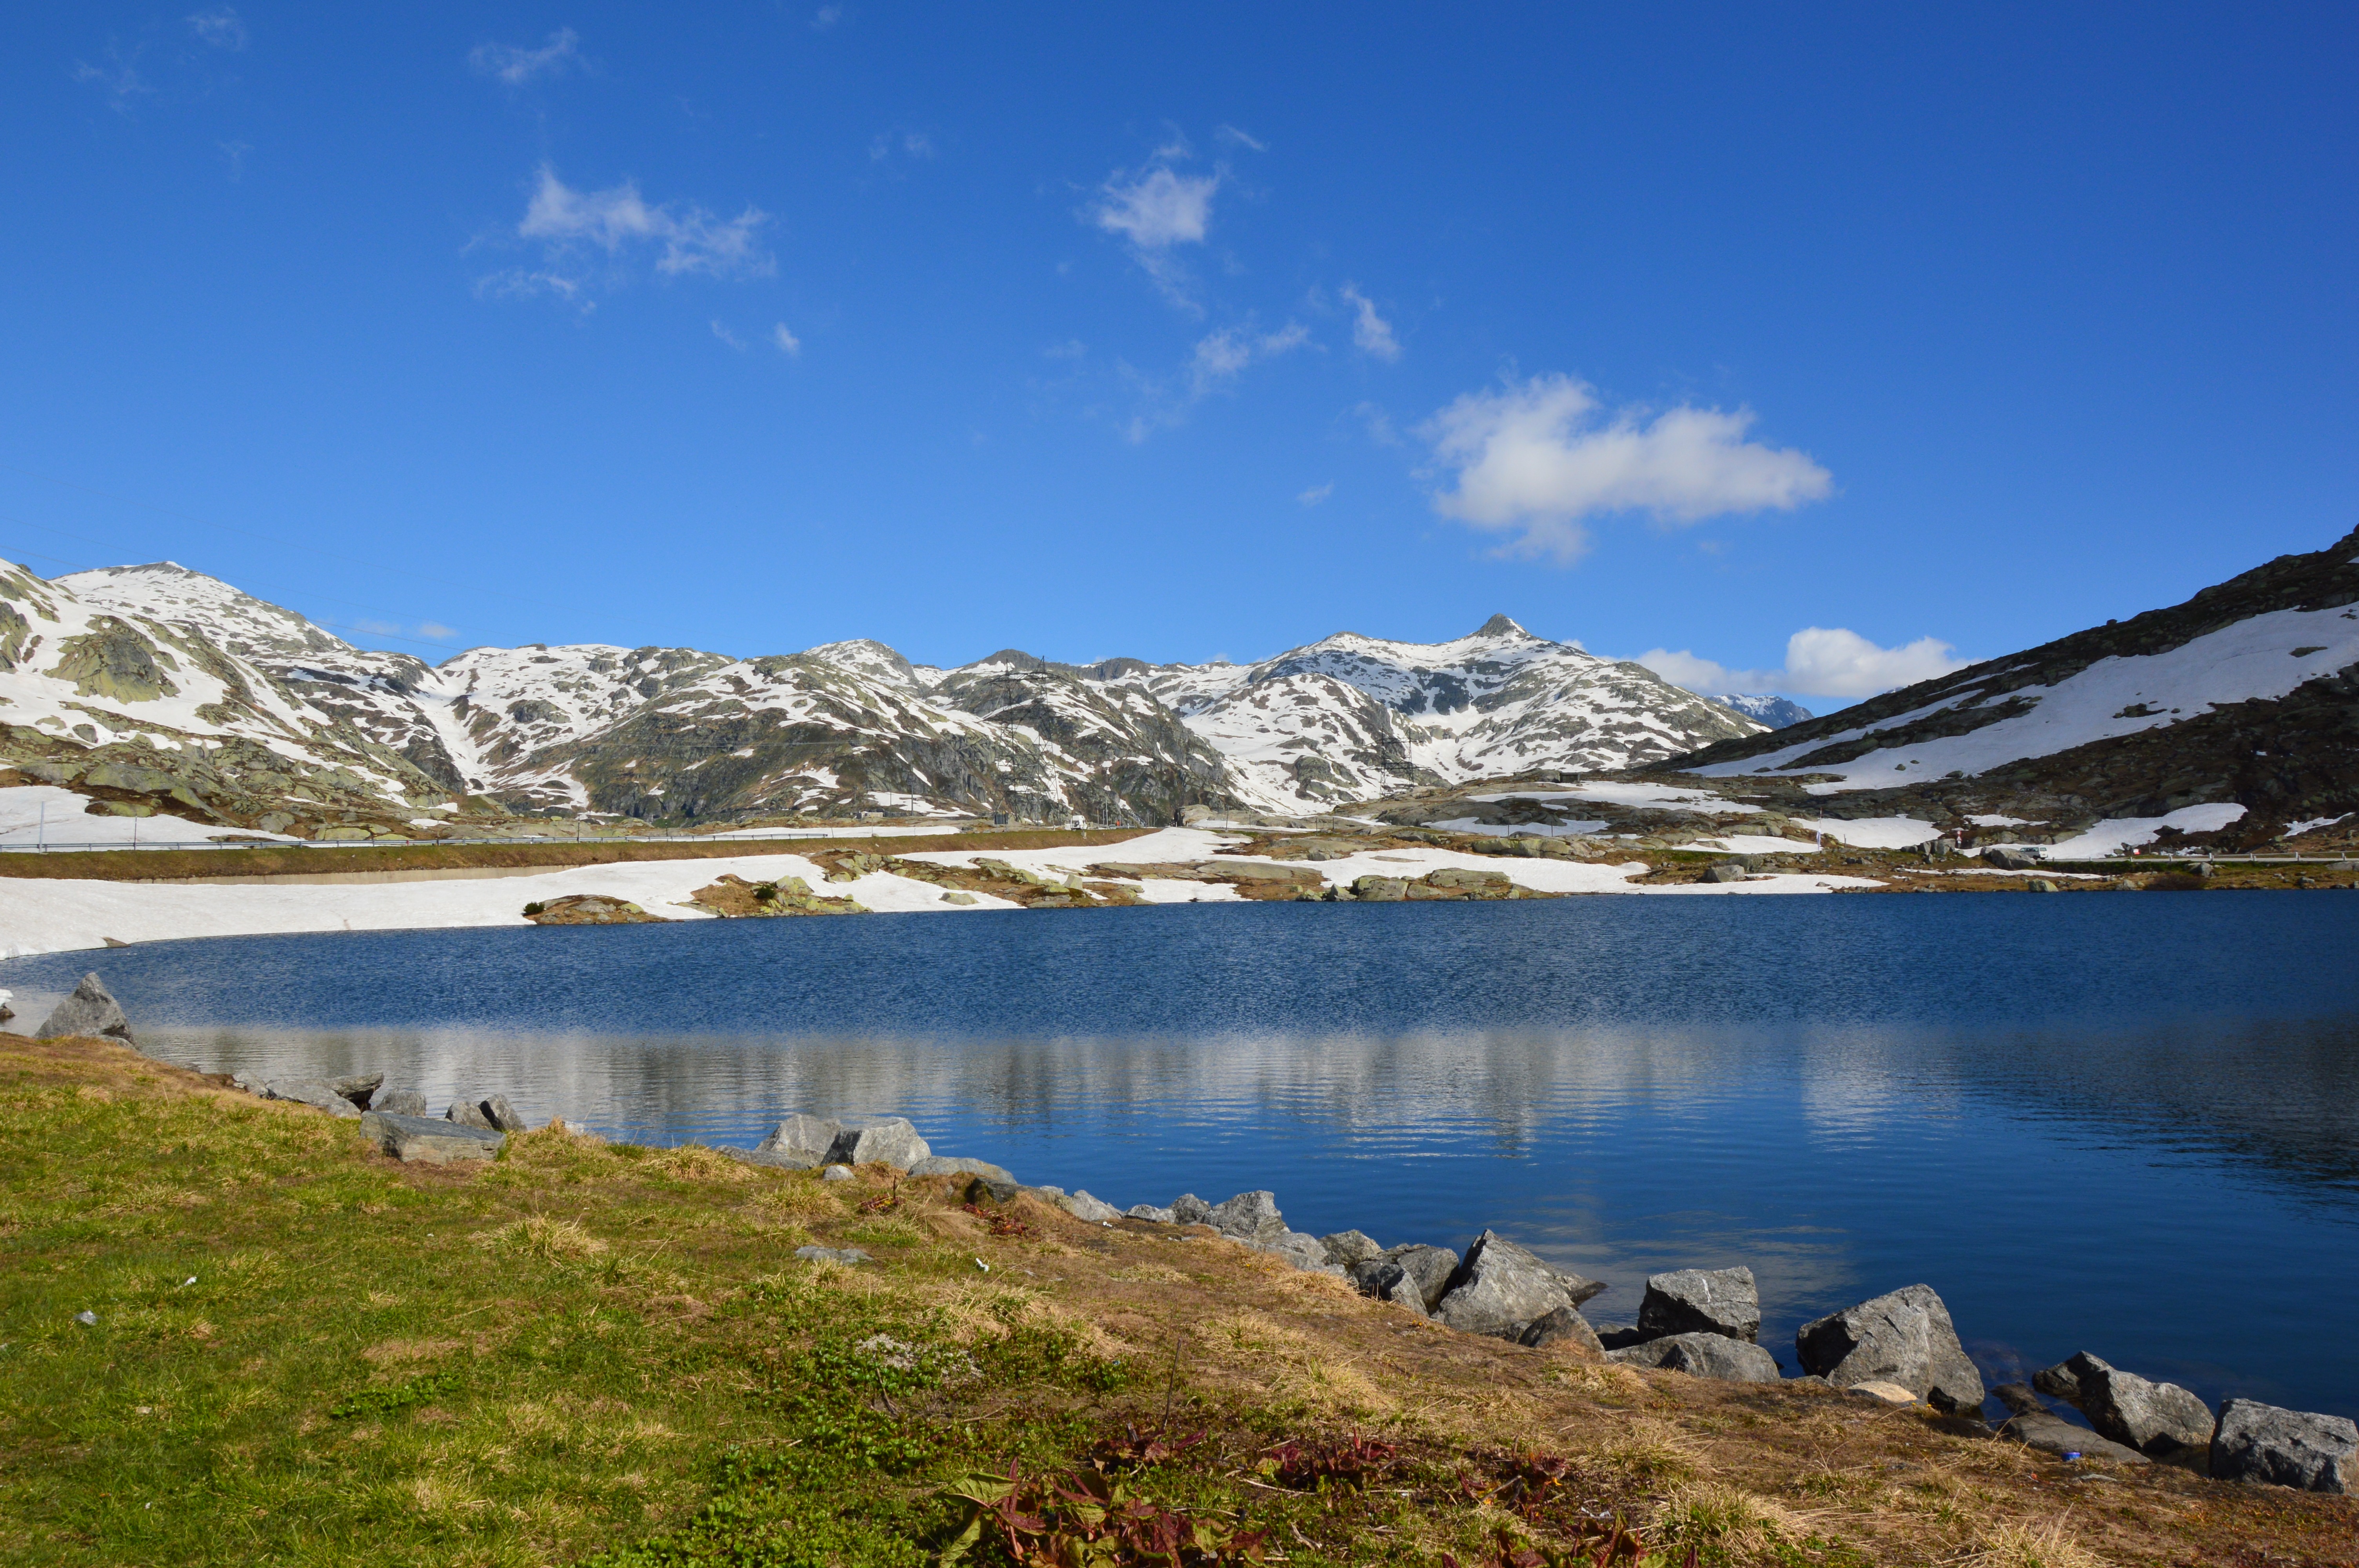
landscape, water, wilderness, mountain, snow, lake, mountain range, reflection, fjord, reservoir, highland, body of water, mountains, alps, plateau, fell, loch, crater lake, tarn, mountainous landforms